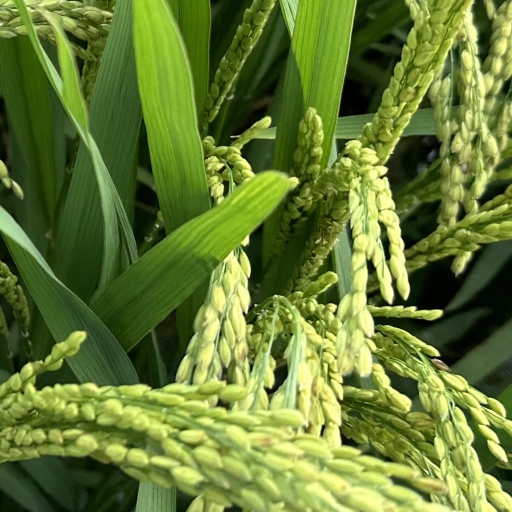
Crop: rice